Winifred Holtby

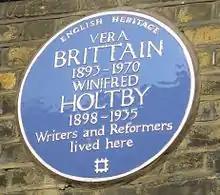
Plaque at 58 Doughty Street, London

Holtby was born to a prosperous farming family in the village of Rudston, East Riding of Yorkshire. Her father was David Holtby and her mother, Alice, was afterwards the first alderwoman on the East Riding County Council. Holtby was educated at home by a governess and then at Queen Margaret's School in Scarborough. Although she passed the entrance exam for Somerville College, Oxford, in 1917, she chose to join the Women's Army Auxiliary Corps (WAAC) in early 1918 but soon after she arrived in France, the First World War came to an end and she returned home. During this period, Holtby met Harry Pearson, the only man who stimulated romantic feelings in her, due primarily to his tales of the suffering soldiers endured during the war.